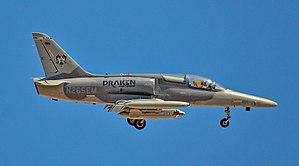
Aero L-159 ALCA est un avion d'entraînement avancé et d'appui tactique construit par la firme tchèque Aero Vodochody. Il est en service dans l'armée de l'air tchèque.
Une société militaire privée, également appelée entreprise militaire et de sécurité privée ou encore entreprise de services de sécurité et de défense et en anglais private military company, est une société fournissant des services dans le domaine de la sécurité et de la défense à des gouvernements, organisations internationales, ONG ou entreprises privées ; en 2012, la désignation officielle française est « entreprise de services de sécurité et de défense ».